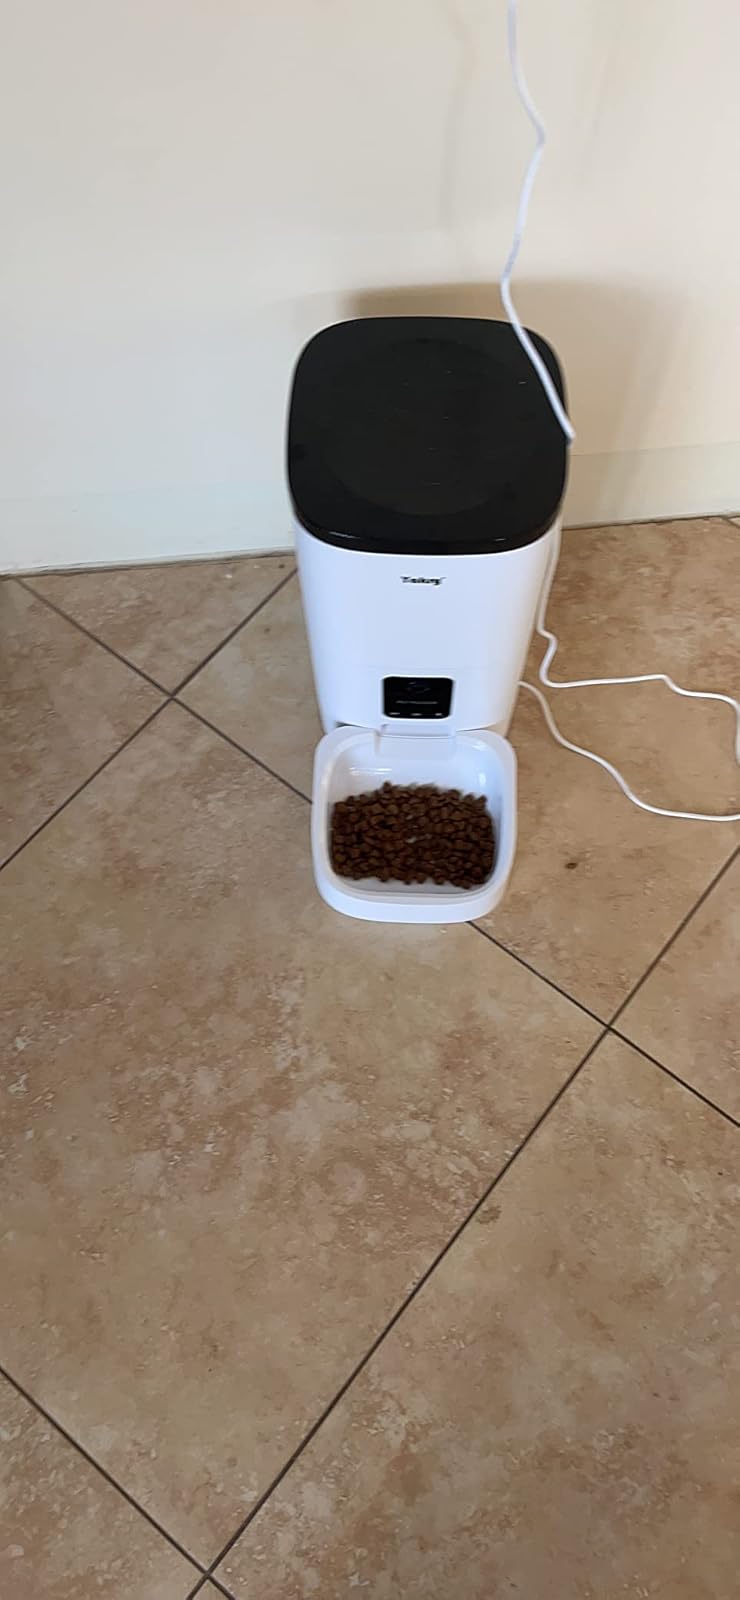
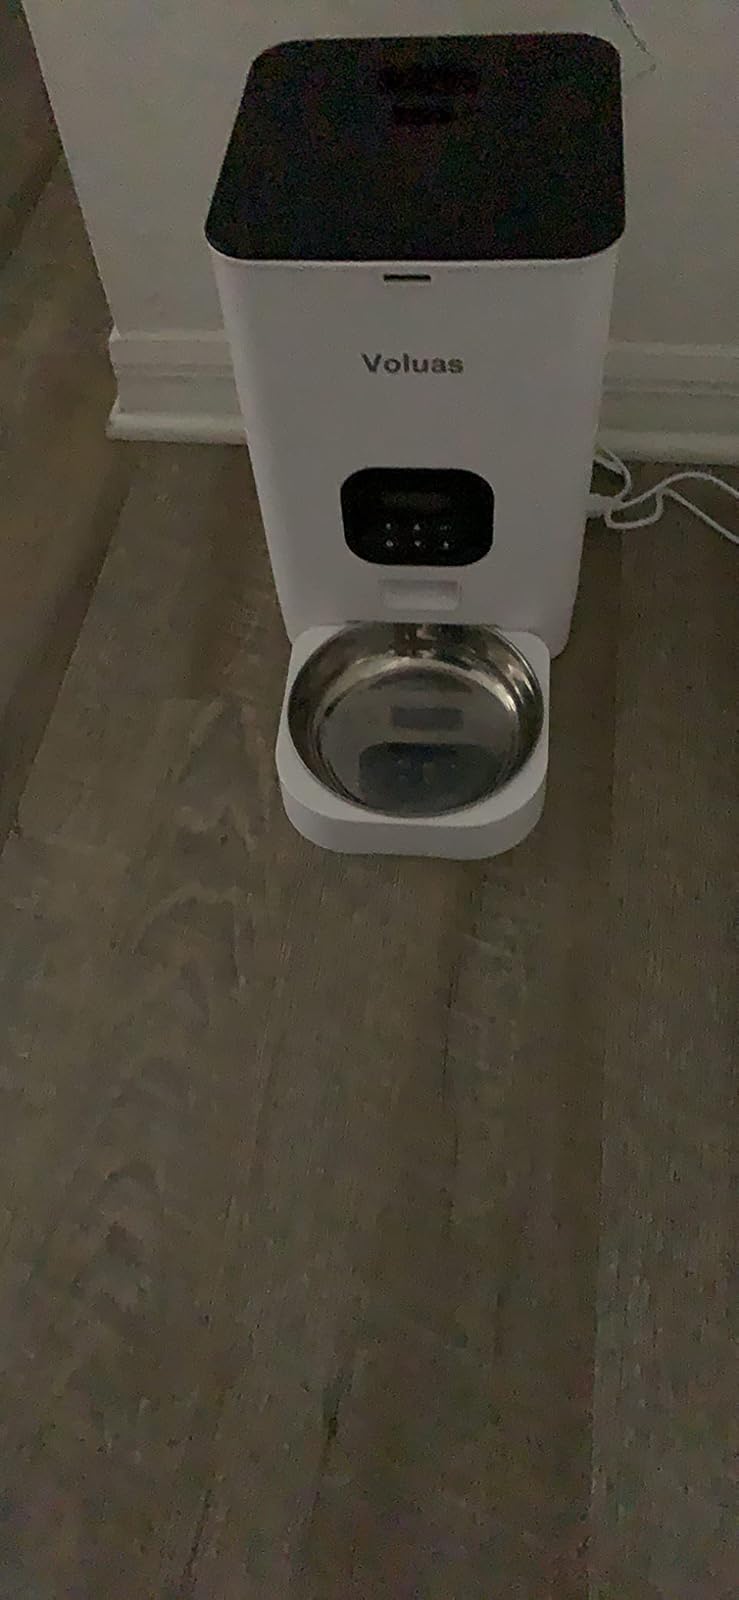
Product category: items_feeder
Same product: no